Hickory Dickory Dock

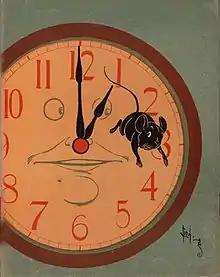
Hickety Dickety Dock, illustrated by Denslow

The earliest recorded version of the rhyme is in "Tommy Thumb's Pretty Song Book", published in London in May 1744, which uses the opening line: 'Hickere, Dickere Dock'. The next recorded version in "Mother Goose's Melody" (c. 1765), uses 'Dickery, Dickery Dock'.